Tim Tebow

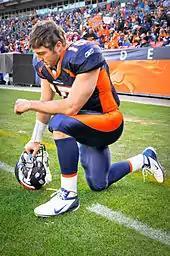
Tebow kneeling in prayer, which has since been referred to as "Tebowing"

It was the last regular-season win of Tebow's career. In week 15, Tebow rushed for two touchdowns and completed 11-of-22 passes against the New England Patriots in a 41–23 loss. He was sacked four times in the game and had one fumble. In the Broncos' 40–14 loss to the Buffalo Bills the following week, he had one passing and one rushing touchdown but also threw three interceptions, two of which were returned for touchdowns, and two fumbles. He struggled for a third straight game the following week in a 7–3 loss to the Kansas City Chiefs, completing only 6-of-22 passes and finishing with a career-low quarterback rating of 20.6, but a loss by the Oakland Raiders clinched a playoff spot for the Broncos in the AFC West. After the three consecutive losses, Broncos vice president and former quarterback John Elway said Tebow was playing tentatively and needed to "pull the trigger".